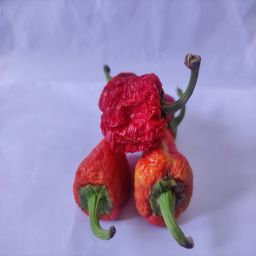
Crop: Bell Pepper
Quality: Dried